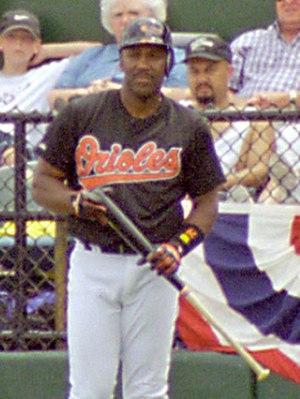
Joe Carter, né le 7 mars 1960 à Oklahoma City aux États-Unis, est un ancien joueur américain de baseball qui évolua en Ligue majeure de baseball.